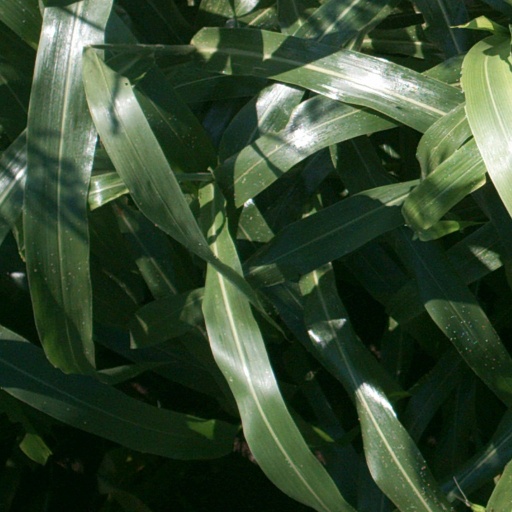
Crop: sorghum